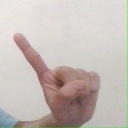
अक्षर: ए